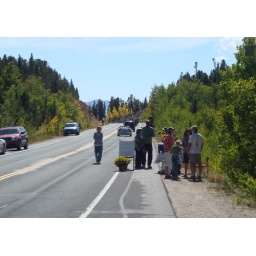
tourists standing in the middle of a highway for the cookies and lemonade stand